Comparative method

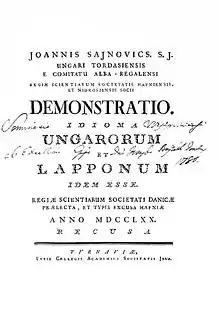

In publications of 1647 and 1654, Marcus Zuerius van Boxhorn first described a rigorous methodology for historical linguistic comparisons and proposed the existence of an Indo-European proto-language, which he called "Scythian", unrelated to Hebrew but ancestral to Germanic, Greek, Romance, Persian, Sanskrit, Slavic, Celtic and Baltic languages. The Scythian theory was further developed by Andreas Jäger (1686) and William Wotton (1713), who made early forays to reconstruct the primitive common language. In 1710 and 1723, Lambert ten Kate first formulated the regularity of sound laws, introducing among others the term root vowel.